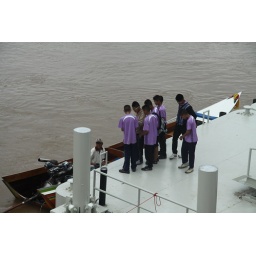
Excursion to the bridge over the river Kwai